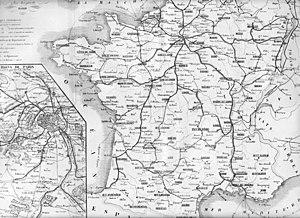
Carte des chemins de fer français en 1855.
La Compagnie du chemin de fer Grand-Central de France, communément désignée Compagnie du Grand-Central ou plus simplement Grand-Central, est une société anonyme française ferroviaire en activité de 1853 à 1857. Le nom de la société évoque ceux du Grand Junction Railway britannique ou de la Compagnie de chemin de fer du Grand Tronc du Canada.